History of Saint Kitts and Nevis

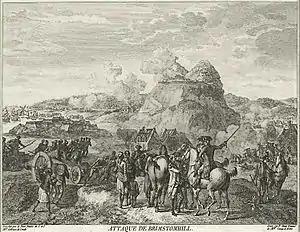
Battle of Saint Kitts, 1782, as described by an observer in a French engraving titled "Attaque de Brimstomhill".

With the death of d'Esnambuc in 1635, Phillippe de Longvilliers de Poincy became Lieutenant General of the Isles of America and Captain-General of St. Christopher on 20 February 1639. The King of France had sold the French portion of the island to the Order of Saint John. Dissatisfied with the independence of de Poincy, the King of France sent Noel de Patrocles de Thoisy to replace him. However, De Thoisy was repulsed, captured and sent back to France, along with his allies the Capuchin monks. De Poincy started construction of his Château de la Montagne in 1642, where he resided until his death in 1650. He was succeeded by Governor de Sales.